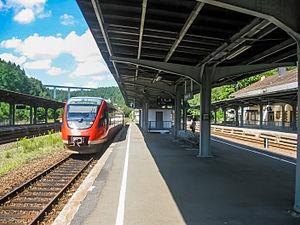
Thaleischweiler-Fröschen est une municipalité et chef-lieu de la Verbandsgemeinde Thaleischweiler-Fröschen, dans l'arrondissement du Palatinat-Sud-Ouest, en Rhénanie-Palatinat, dans l'ouest de l'Allemagne.